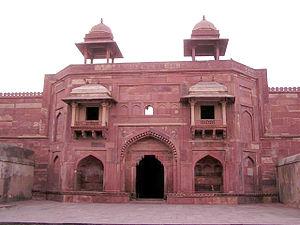
Entrée du Harem of Fatehpur-Sikrî, près d'Âgrâ en Inde en 2005